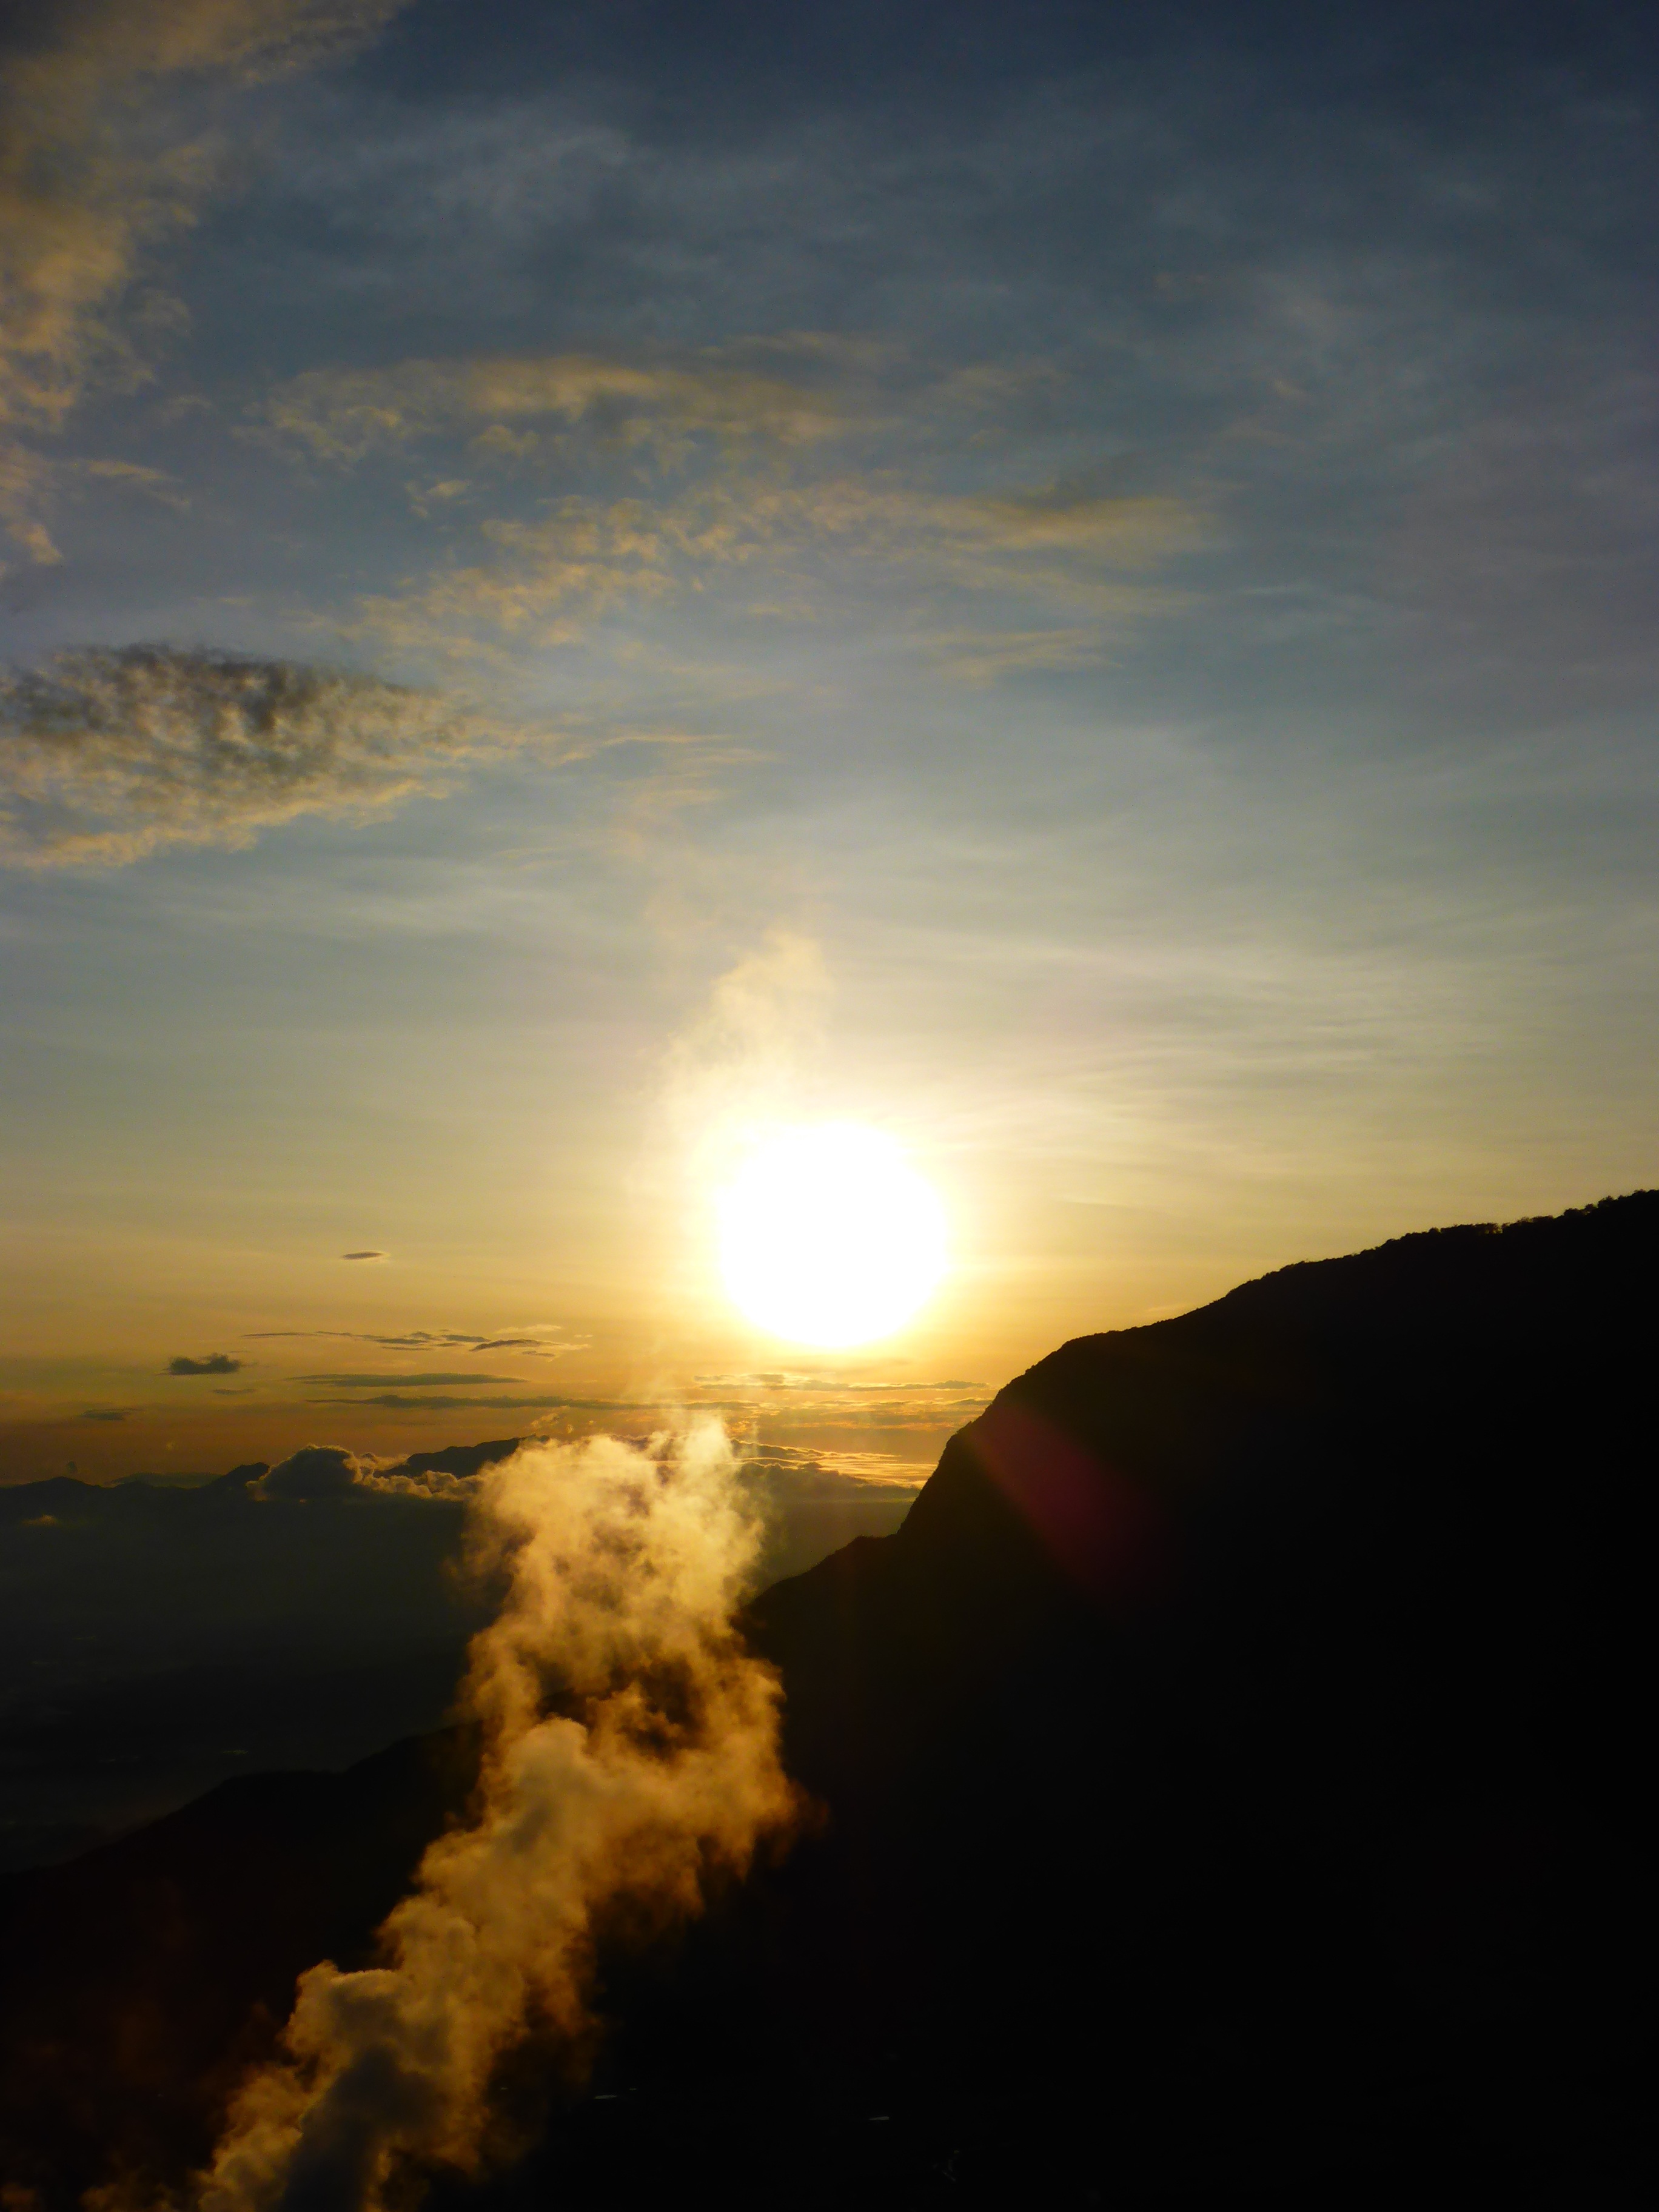
sea, nature, horizon, mountain, cloud, sky, sun, sunrise, sunset, sunlight, morning, hill, dawn, atmosphere, travel, dusk, evening, traveler, afterglow, atmospheric phenomenon